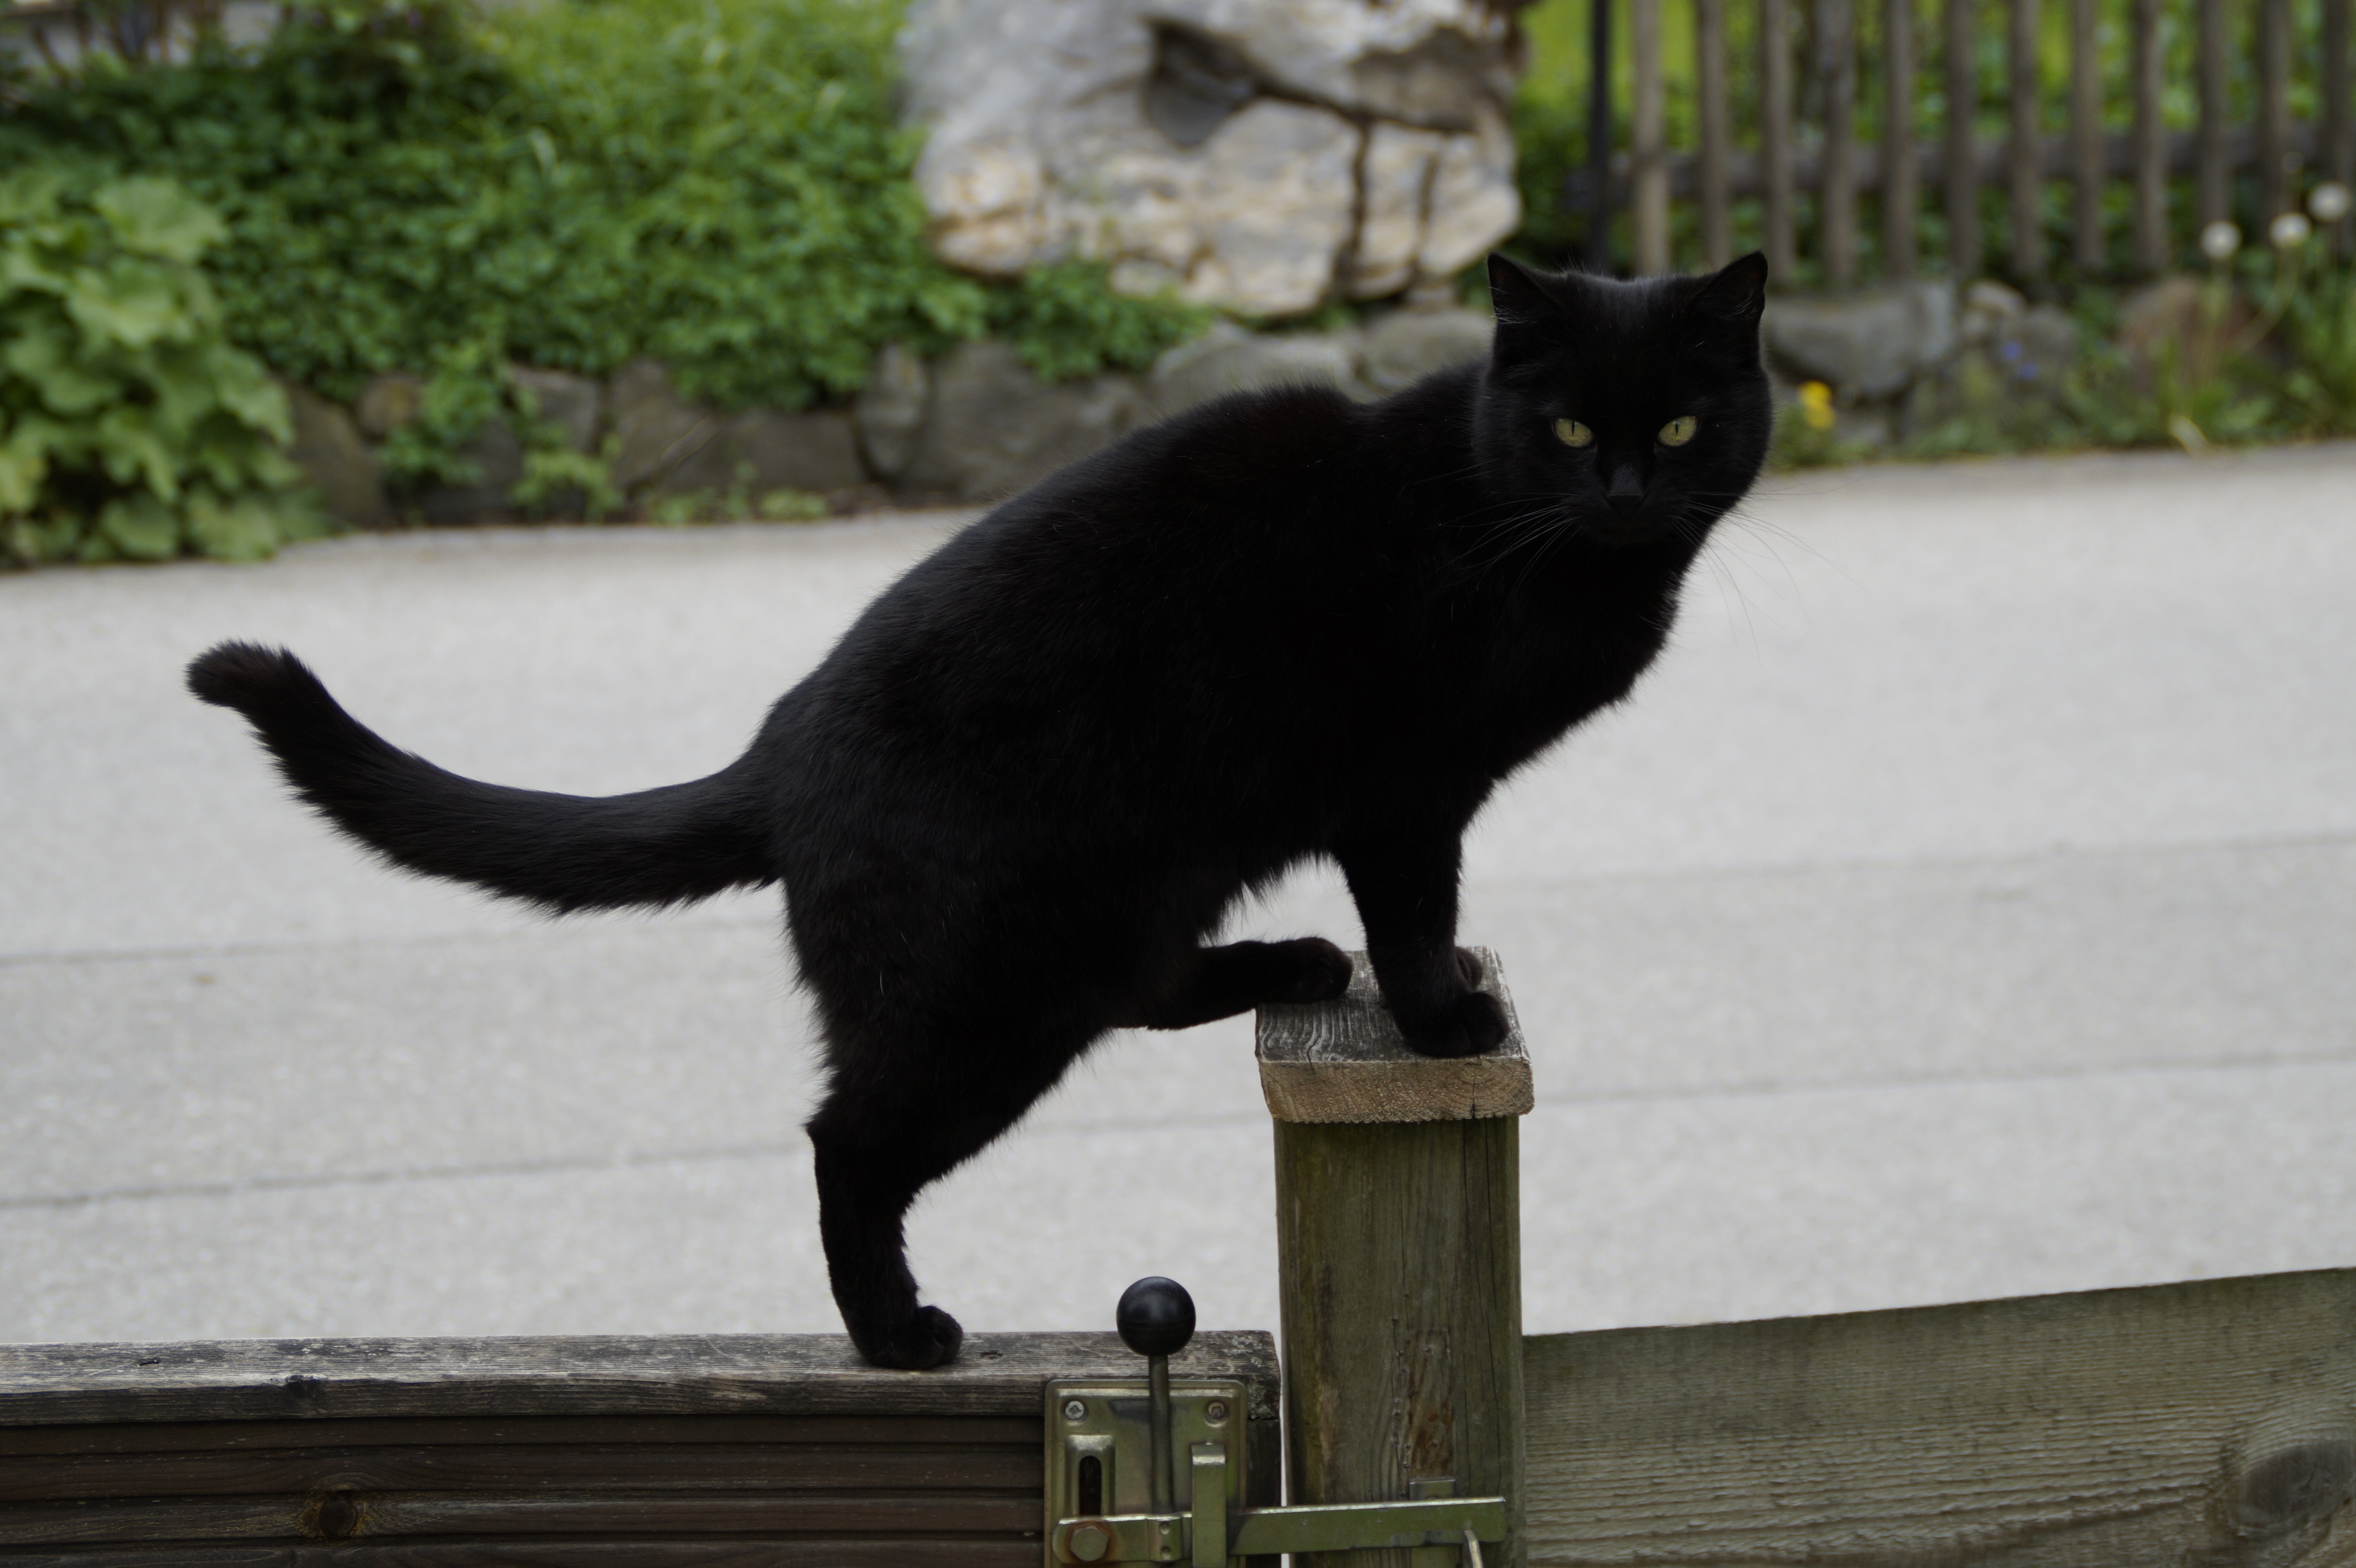
fence, pet, cat, balance, mammal, black cat, black, fauna, whiskers, vertebrate, graceful, wood fence, small to medium sized cats, cat like mammal